Sofia Polgar

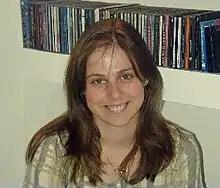
Polgar in 2004

Sofia Polgar (born November 2, 1974) is a Hungarian and Israeli chess player, teacher, and artist. She holds the FIDE titles of International Master (IM) and Woman Grandmaster (WGM). A former chess prodigy, she is the middle sister of two Grandmasters, Susan and Judit. She has played for Hungary in four Chess Olympiads, winning two team gold medals, one team silver, three individual golds, and one individual bronze.